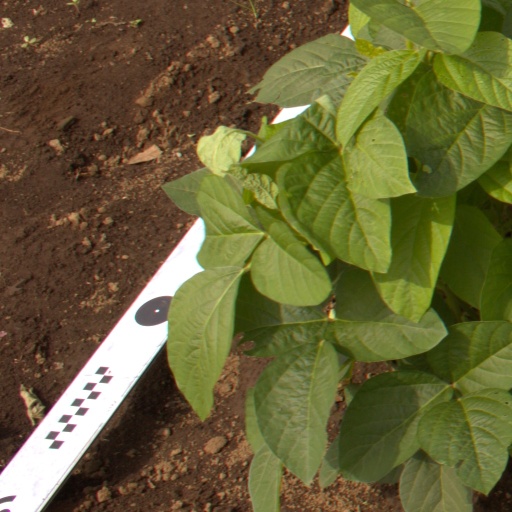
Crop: soybean